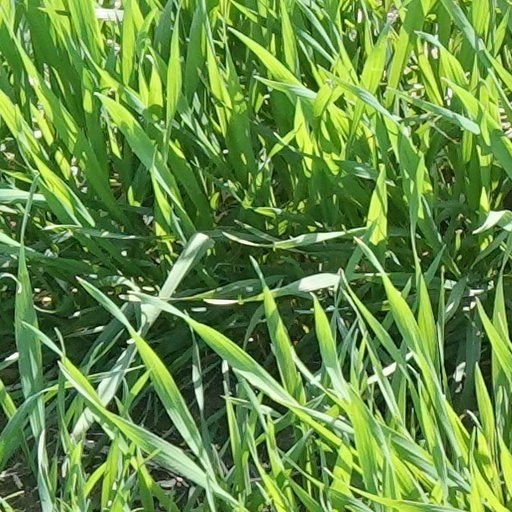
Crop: wheat